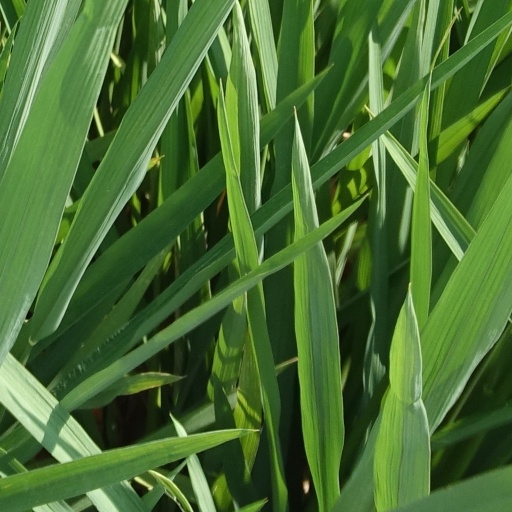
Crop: rice